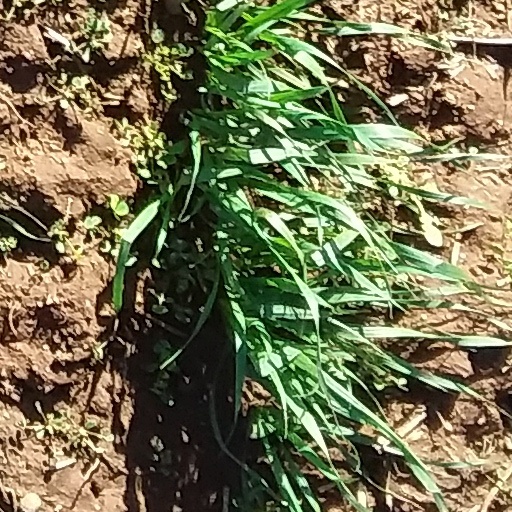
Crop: wheat